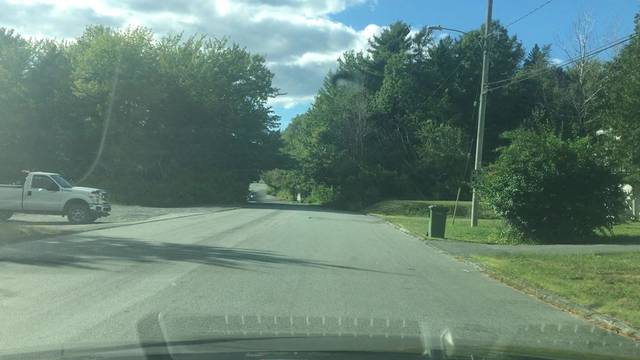
Region: Canada
Coordinates: 44.766, -63.676